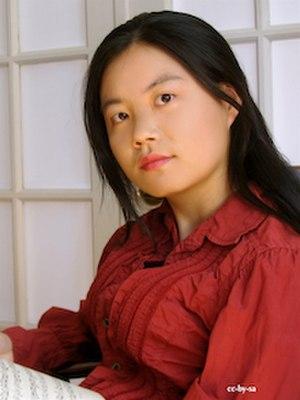
Wang Jie est compositrice américaine née chinoise.